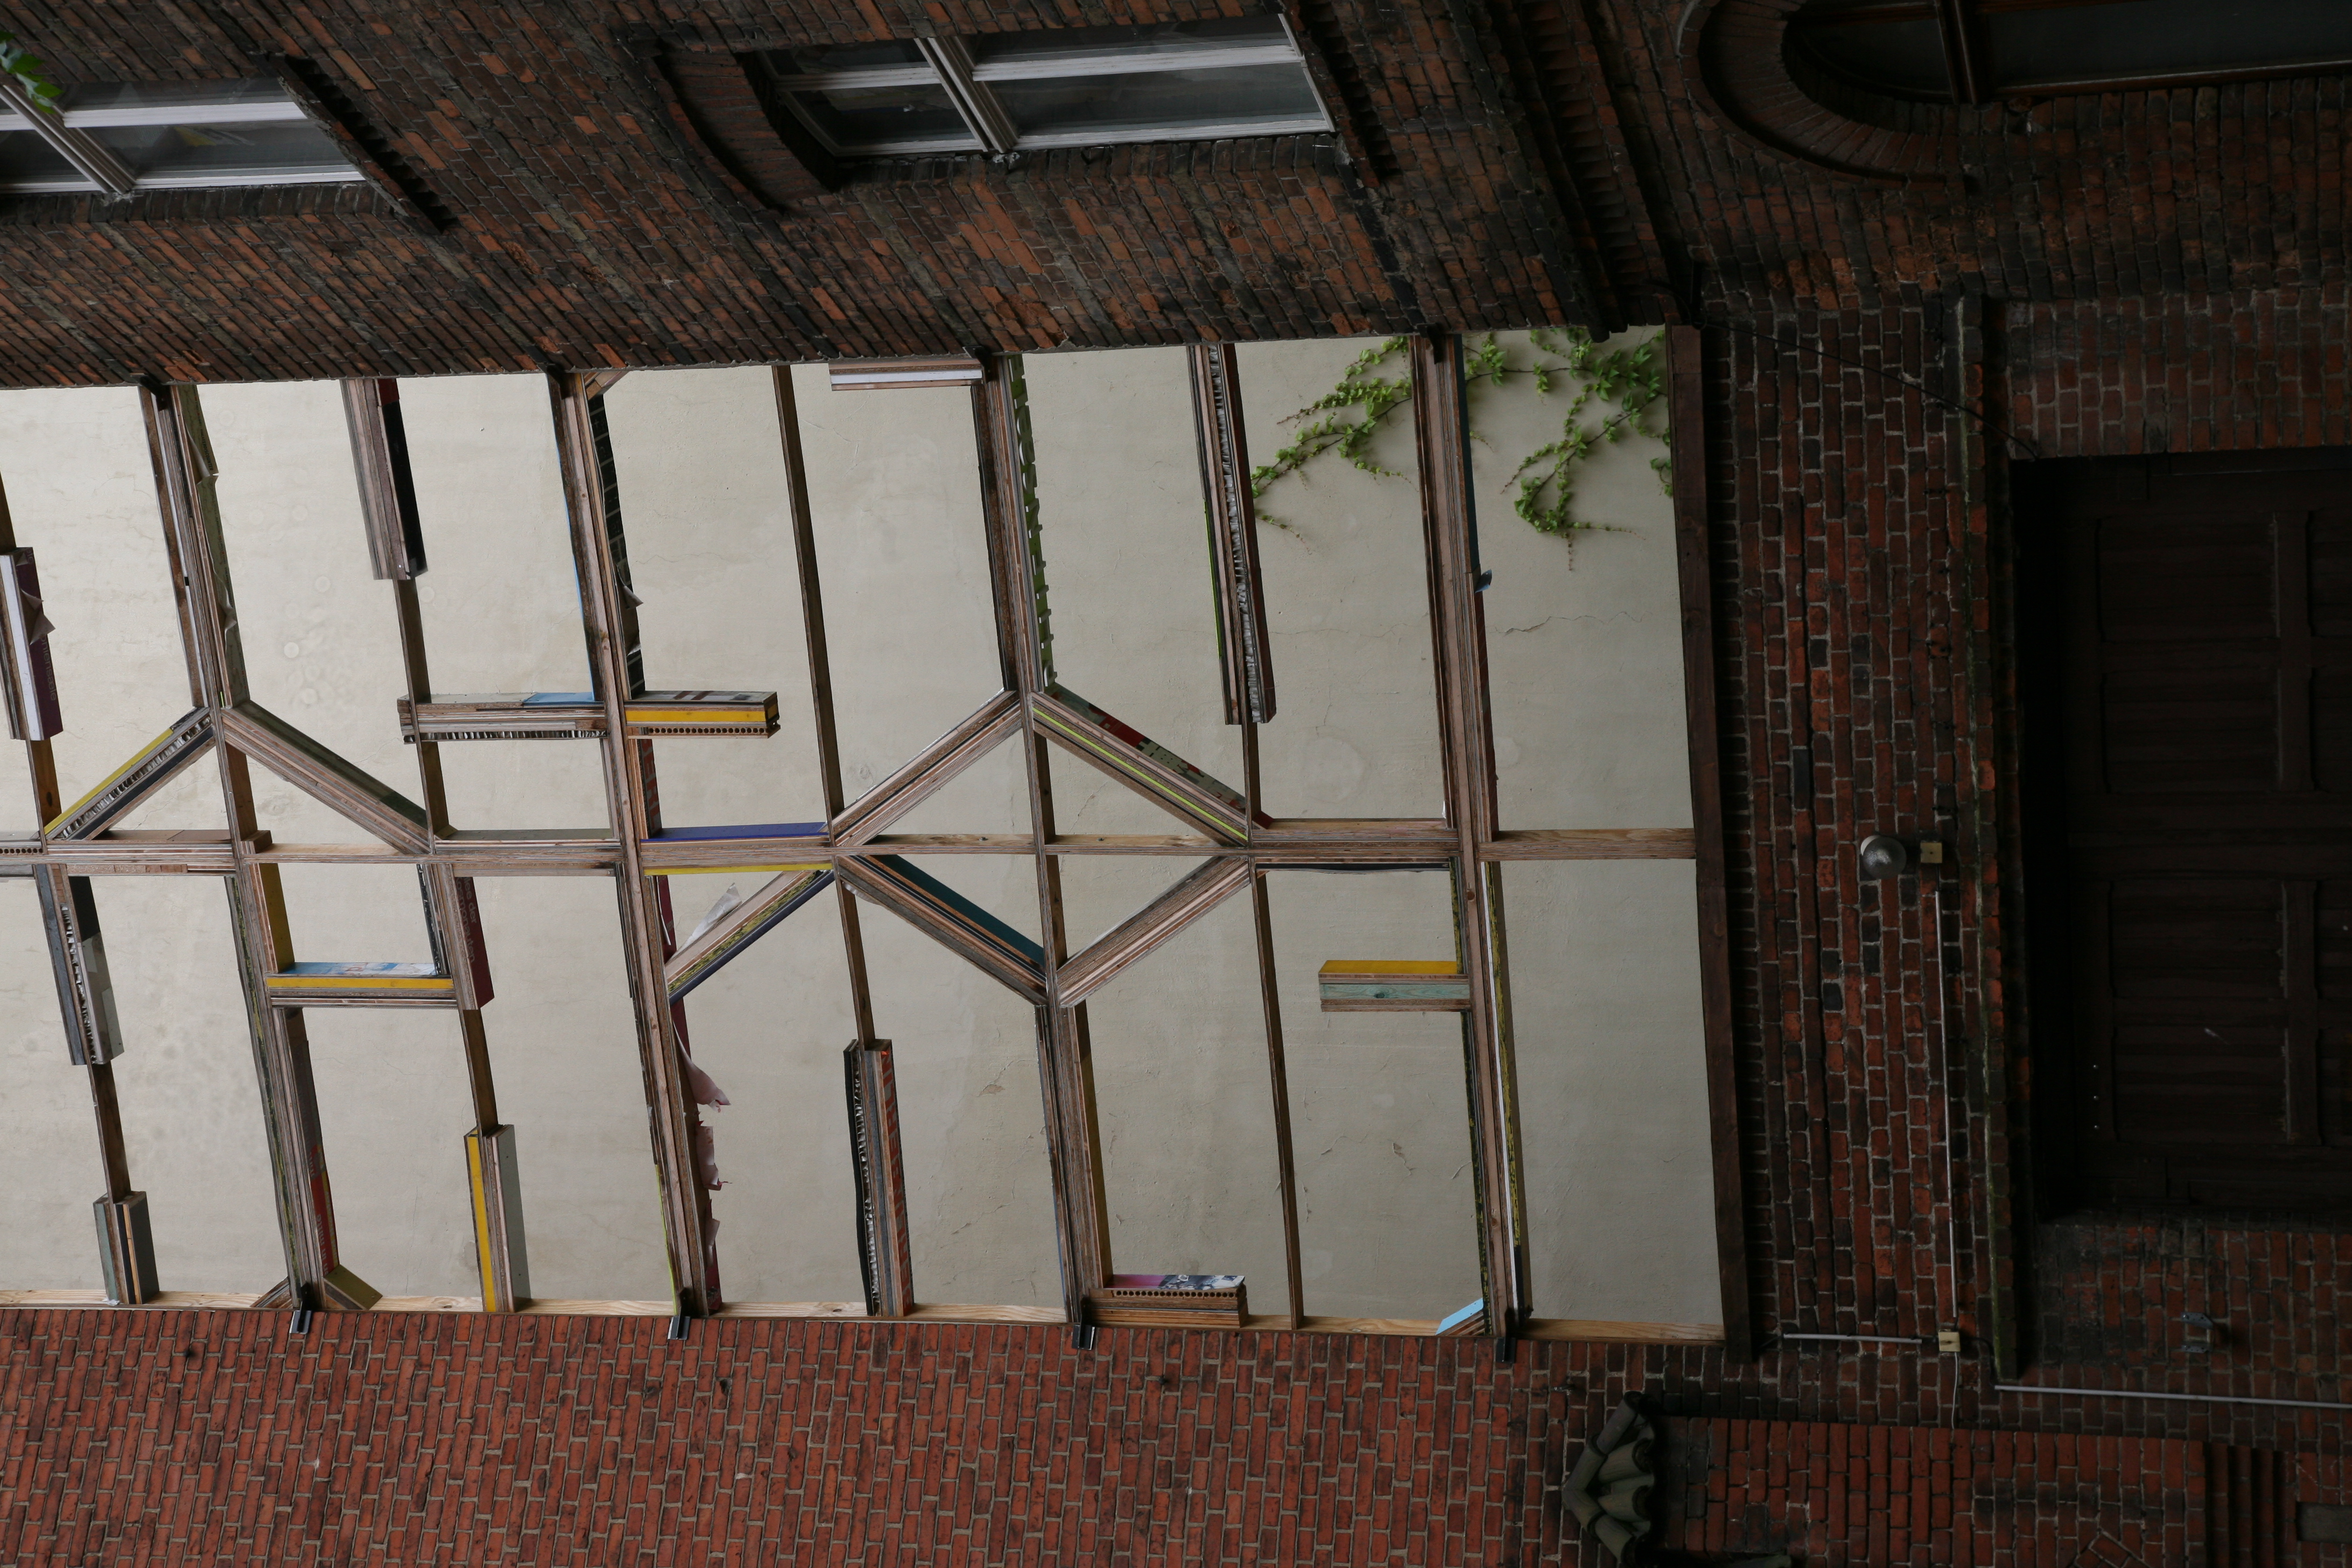
architecture, wood, house, window, wall, facade, brick, door, interior design, design, germany, deutschland, allemagne, berlin, mitte, architektur, grafik, urban area, window covering